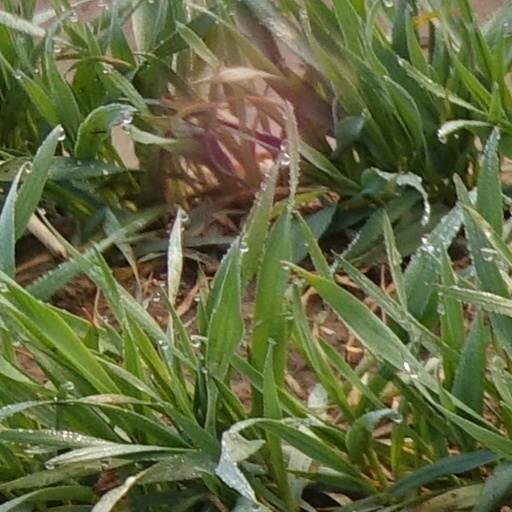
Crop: wheat